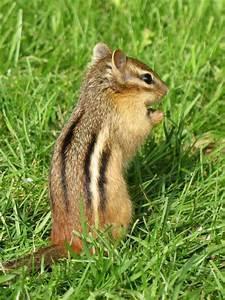
squirrel